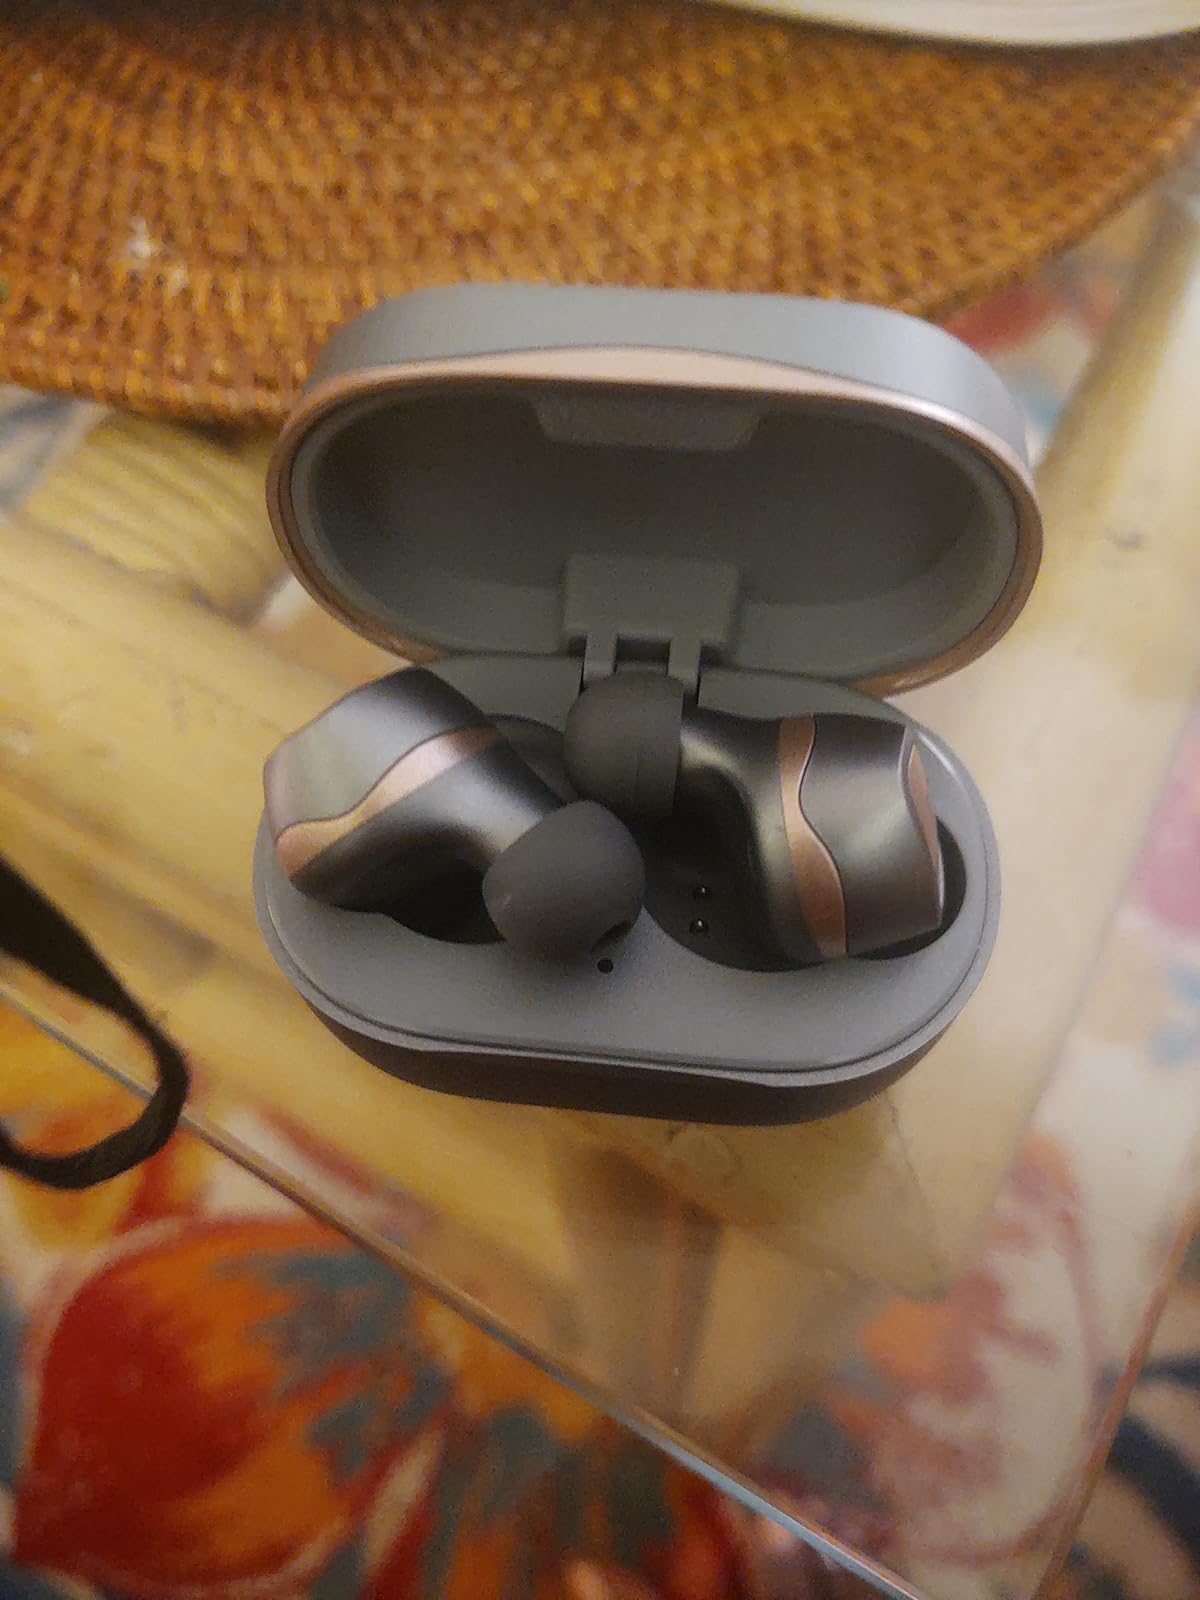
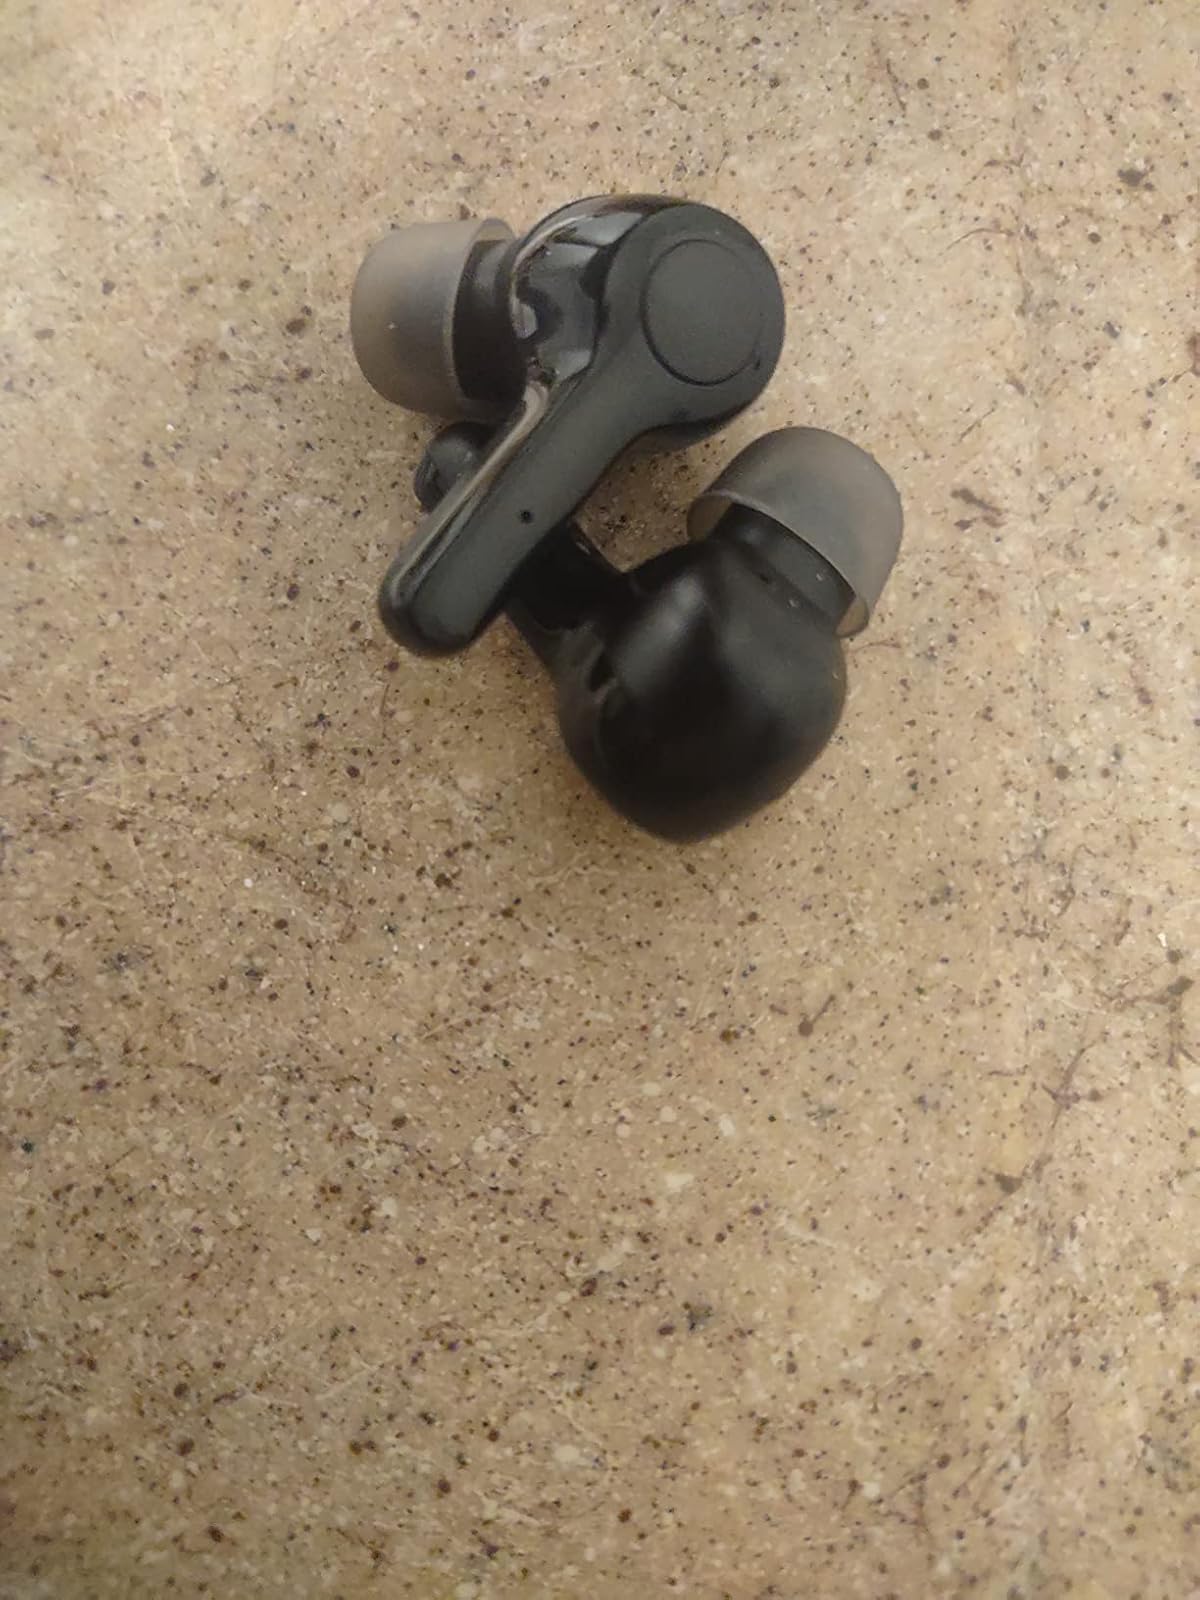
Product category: earbuds
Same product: no